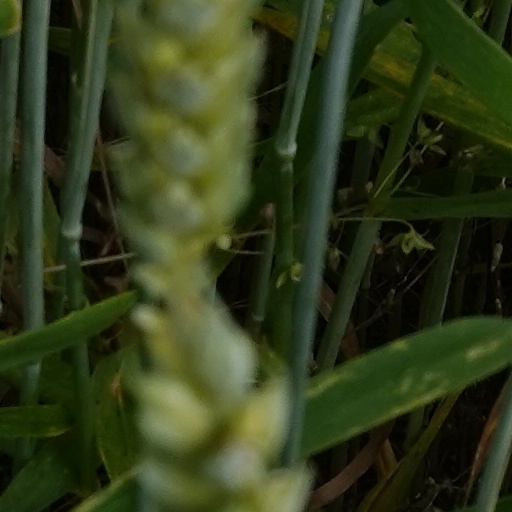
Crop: wheat